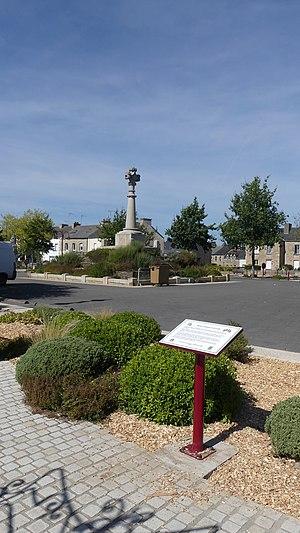
Tous les Saindon d'Amérique du Nord descendent de Michel Saindon, notaire royal né en Bretagne, et de Marie-Yves Godin dit Bellefontaine, acadienne.